Lost Boy Larry

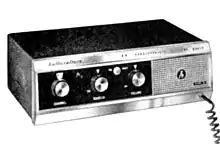
A battery-powered portable CB radio, such as that Larry was speculated to have used

The "Lost Boy Larry" signal was first reported at approximately 6:30 p.m. on Tuesday, August 7, 1973, by Darlene Ross of Fontana, California. Ross had been listening to her CB radio when she heard a young boy cry out, "Help! Please help me!" on her transceiver. Ross responded by asking for more information about the boy's situation while trying to calm him down. The boy responded that his father was dead; according to Ross, the boy also pleaded, "Come on, David, help me". Ross told the boy to stay in the air so that he could be located. The boy finally provided his name, Larry, and gave a location of New Mexico before his signal faded. Ross, a former Albuquerque resident, immediately called New Mexico authorities for help given the information Larry had purported. Later that night, Ross contacted the "Albuquerque Journal", which broke the news of Larry's broadcast in the following morning's paper.